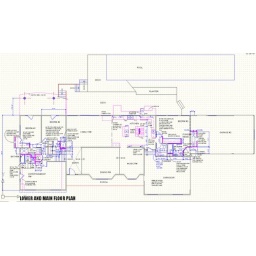
Still need additional refinements in kitchen and bathroom 3